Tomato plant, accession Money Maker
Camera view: bottom (45 deg); turntable rotation: 330 degrees
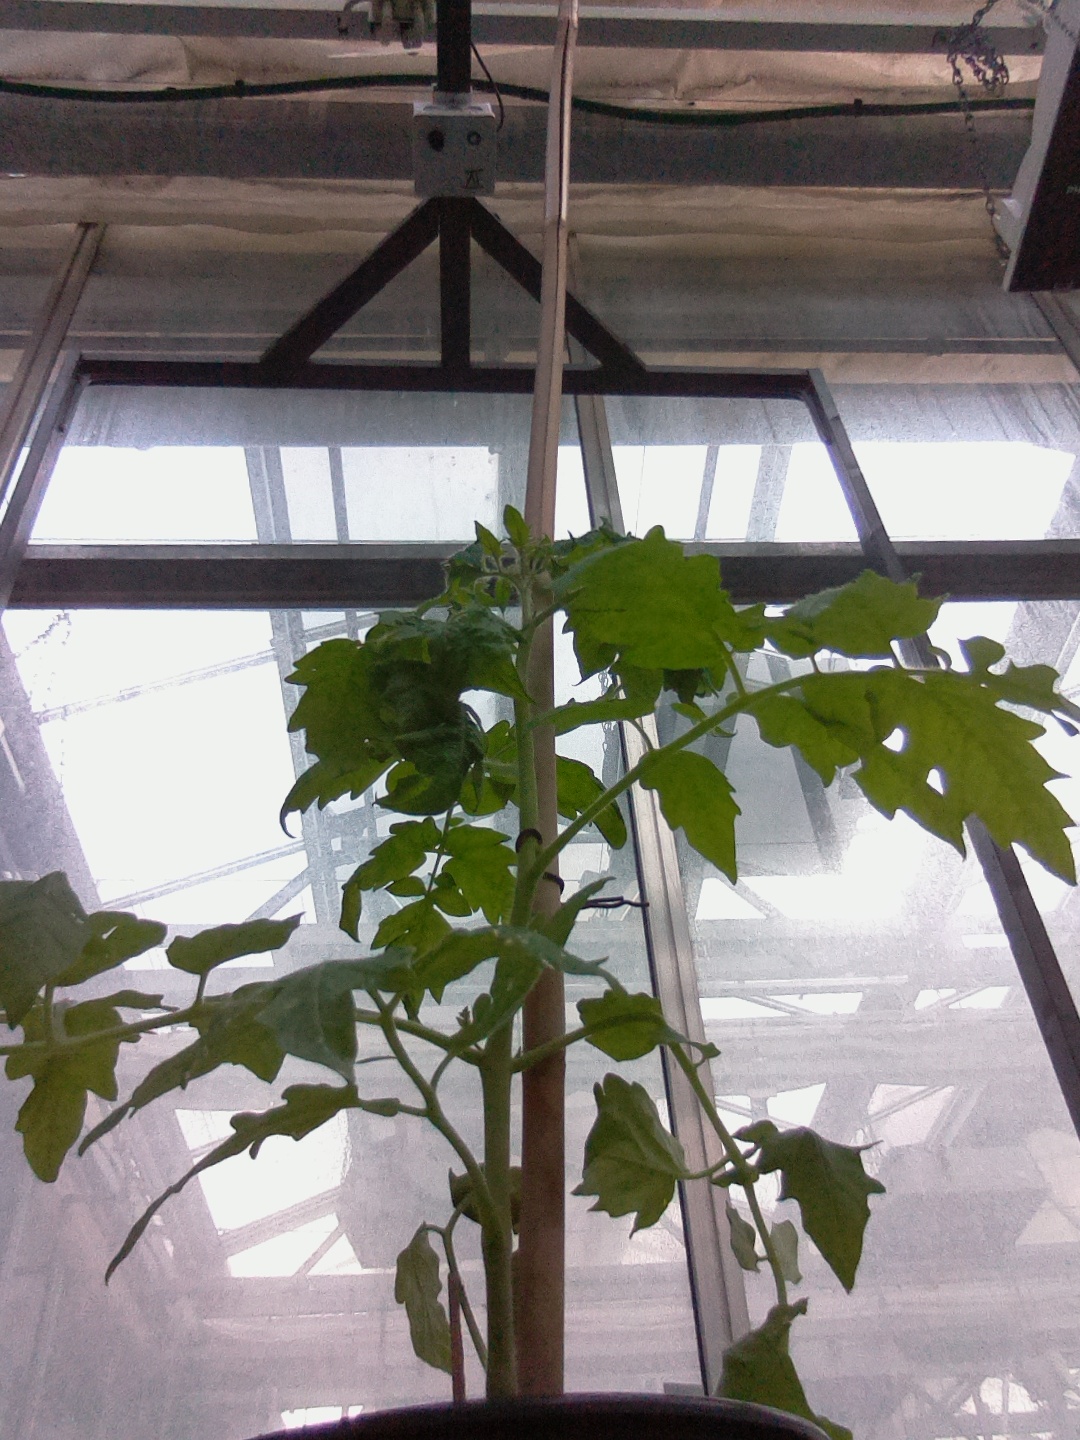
BBCH growth stage 14: 8 of true leaves visible